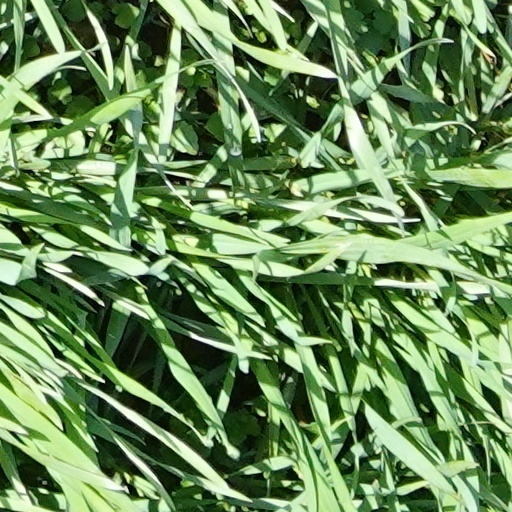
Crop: wheat